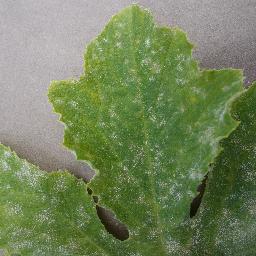
Label: Squash___Powdery_mildew